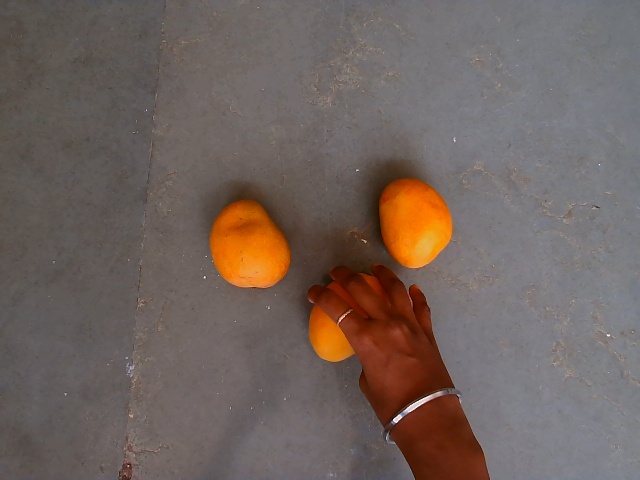
Label: Ripe_Mango